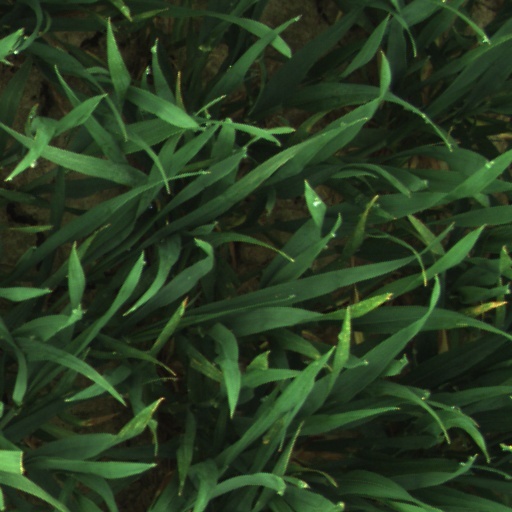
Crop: wheat